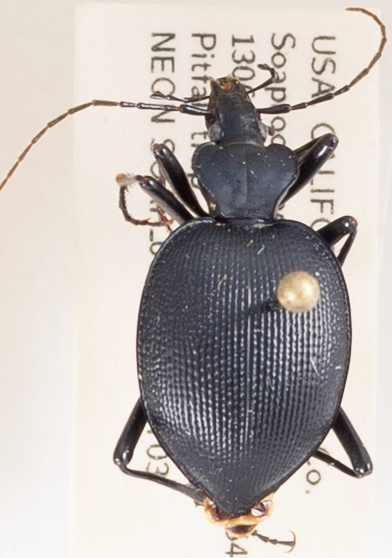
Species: Scaphinotus oreophilus
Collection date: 2019-07-03
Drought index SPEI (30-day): -0.17
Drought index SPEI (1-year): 0.39
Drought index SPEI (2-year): -0.03